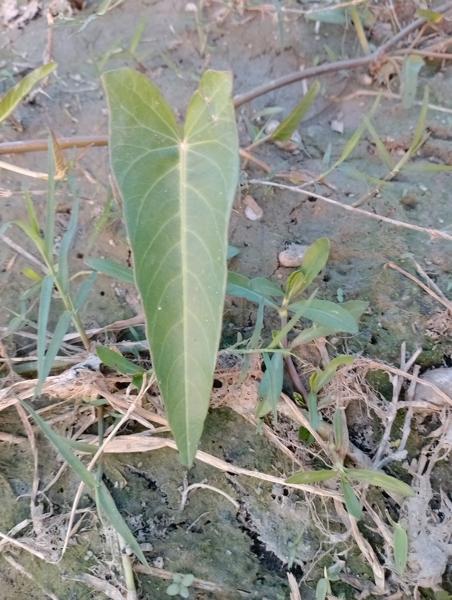
Weed species: Ipomoea aquatic